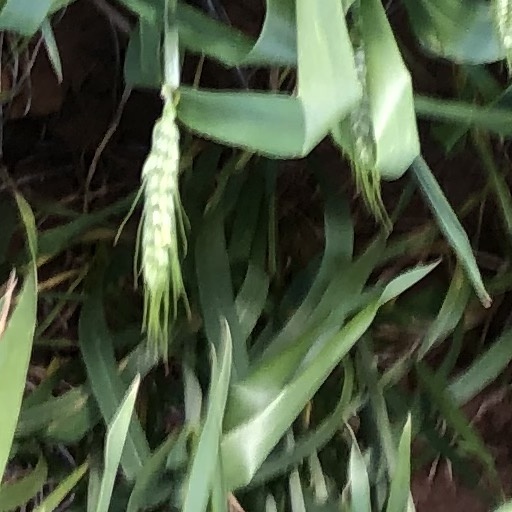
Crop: wheat